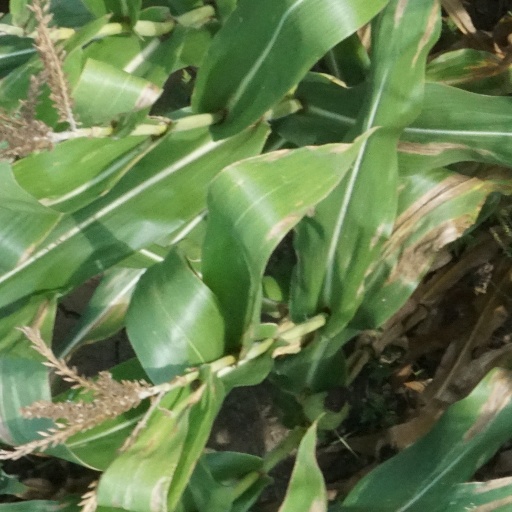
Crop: maize; corn